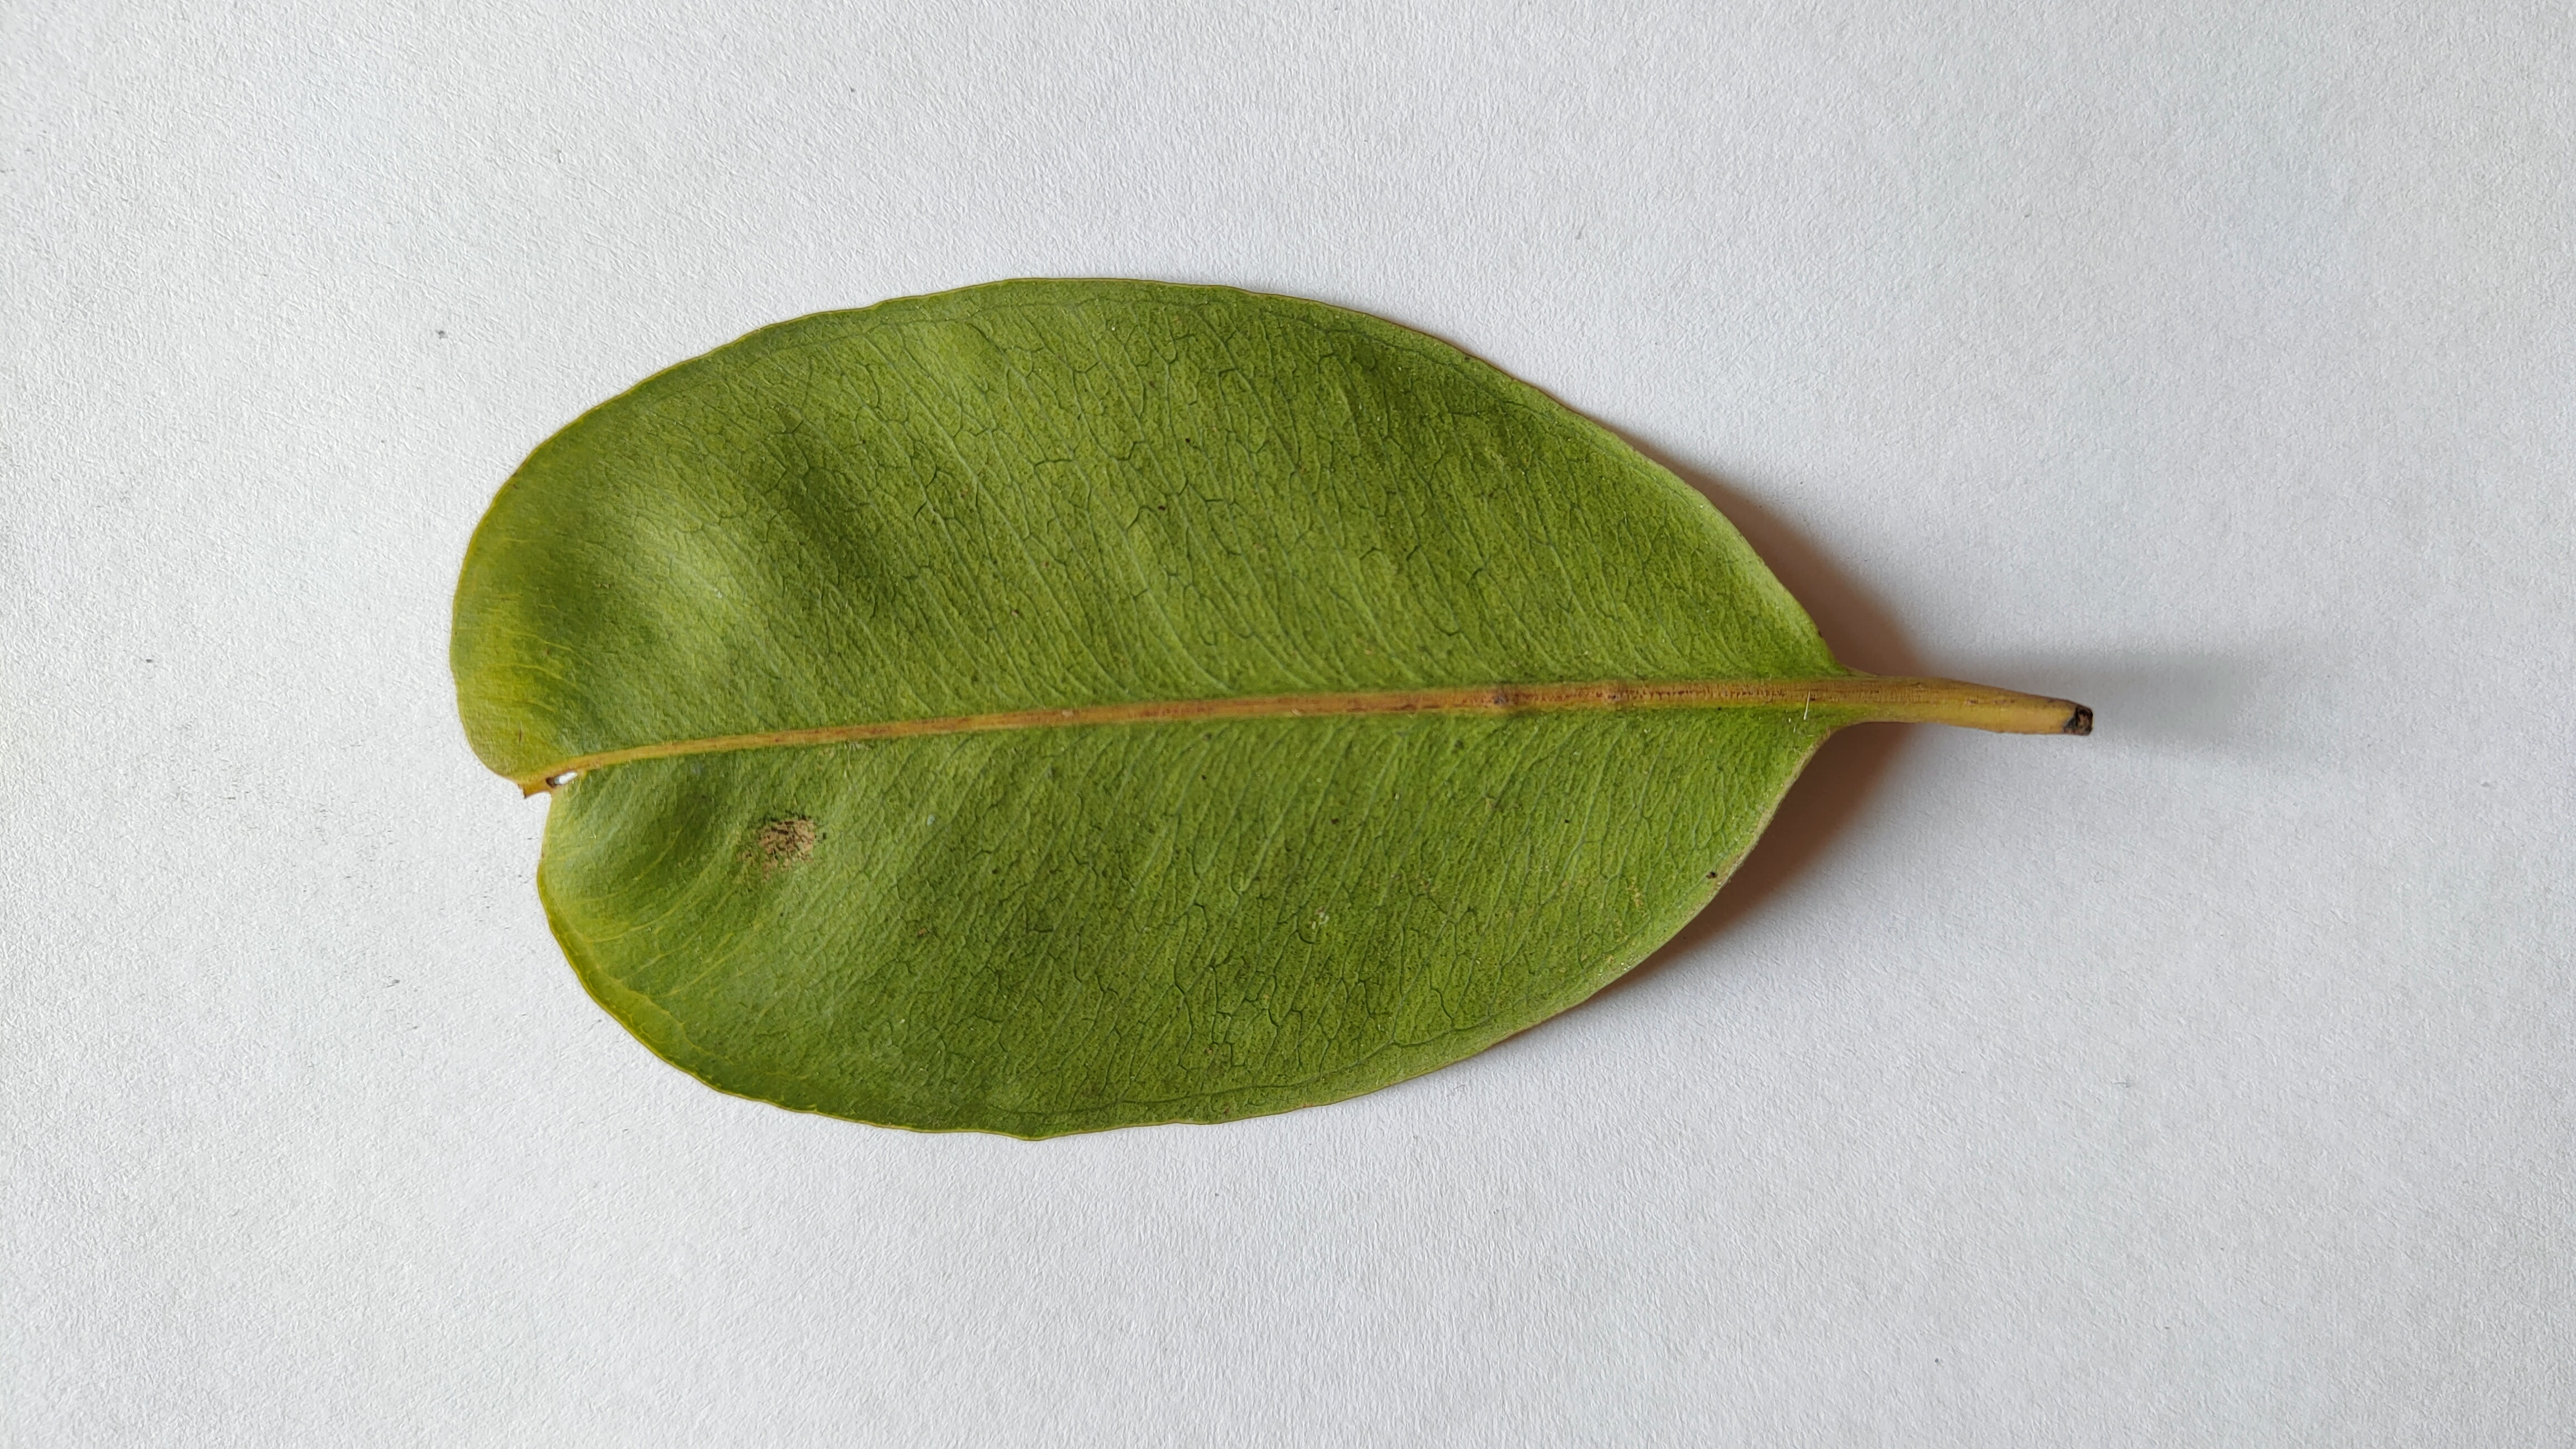
Leaf variety: Black plum